Yatte Yattah

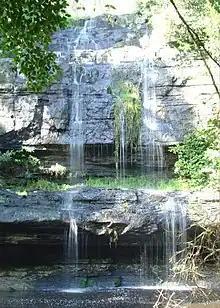
A waterfall in Yatteyattah Nature Reserve

Yatte Yattah is located in a fertile stretch of hills and valleys between the Pacific Ocean to the East and the steep escarpment of Little Forest Plateau to the west. Lake Conjola is to the North and Milton, Mollymook and Ulladlla are to the South. The Princes Highway runs north to south through Yatte Yattah. The Milton Ulladulla Bypass has been planned for completion in Late 2029.